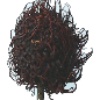
Label: Rambutan 1